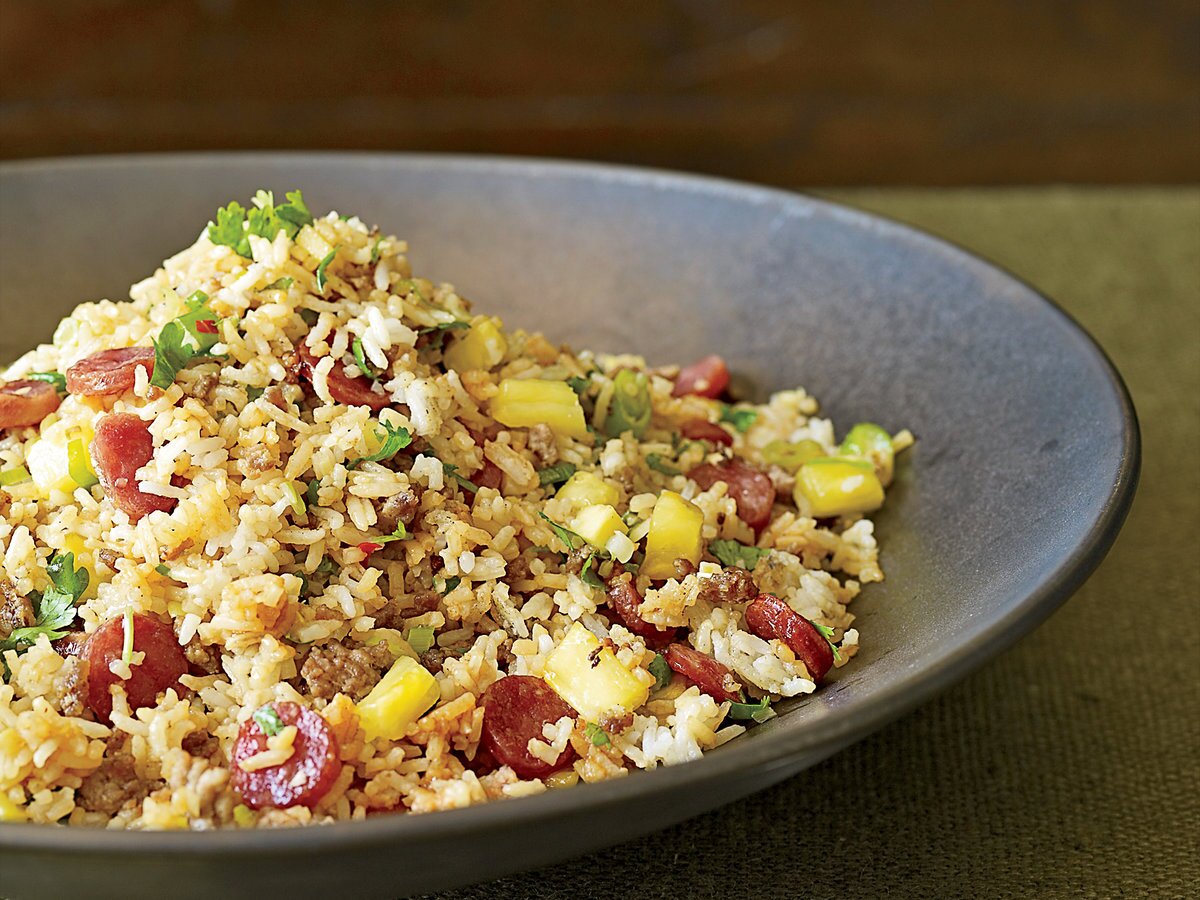
Dish: fried_rice